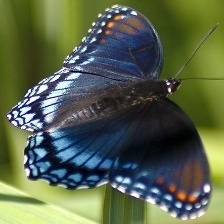
Species: RED SPOTTED PURPLE
Butterfly family (ImageNet category): admiral